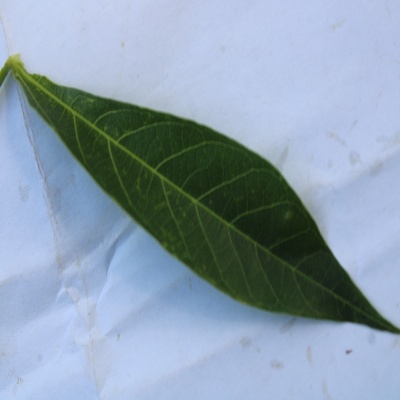
Crop: Cassava
Condition: healthy